Reign of Alfonso XIII

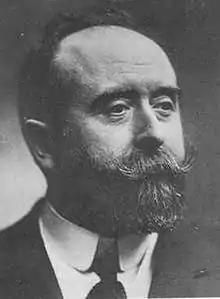
Minister of the Interior Juan de la Cierva.

The disappearance of the historical leaders unleashed the struggle between the various factions that made up both the liberal and conservative parties for leadership. In the Conservative Party, the faction headed by Raimundo Fernández Villaverde, who had succeeded Silvela at the head of the government, clashed with the faction headed by Antonio Maura, who in December 1903 replaced him. The division within the Liberal Party was even greater, since there were up to five aspirants to succeed Sagasta, Eugenio Montero Ríos, José López Domínguez, Francisco Romero Robledo, Segismundo Moret and José Canalejas. The result was a weakening of the parties, although the turn was not altered. The Conservative Party governed between 1903 and 1905 and the Liberal Party between 1905 and 1907, but these were years of great instability. During the Conservative period there were "five total crises [of government] with the transition through the government of four different presidents and no less than 66 ministers". During the year and a half that the Liberals were in power there were five governments.